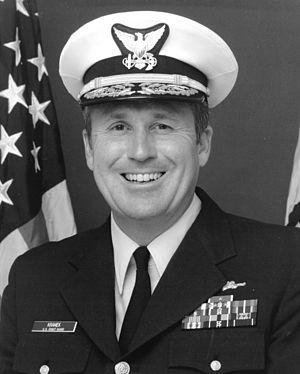
Le commandant de l'United States Coast Guard est le membre le plus haut gradé de la composante garde côtière des forces armées des États-Unis. Il s'agit en général d'un amiral quatre étoiles désigné pour une période quatre années par le président des États-Unis avant que cette nomination ne soit confirmée par le Sénat.